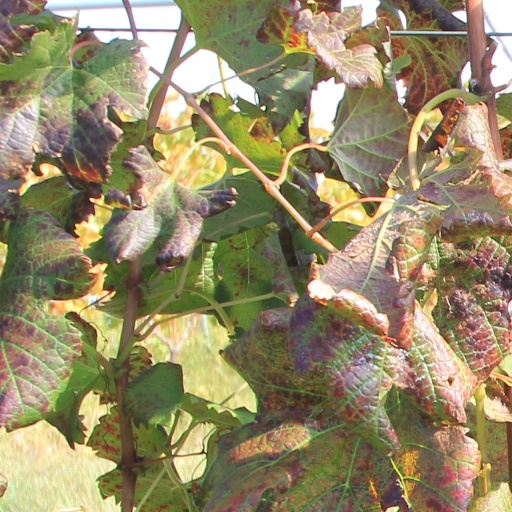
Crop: grape